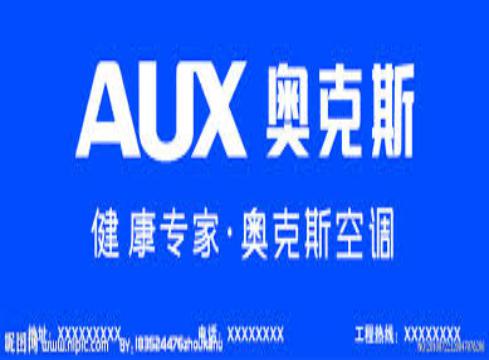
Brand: auxx-1
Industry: Electronic